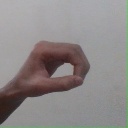
अक्षर: औ